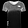
Label: T - shirt / top